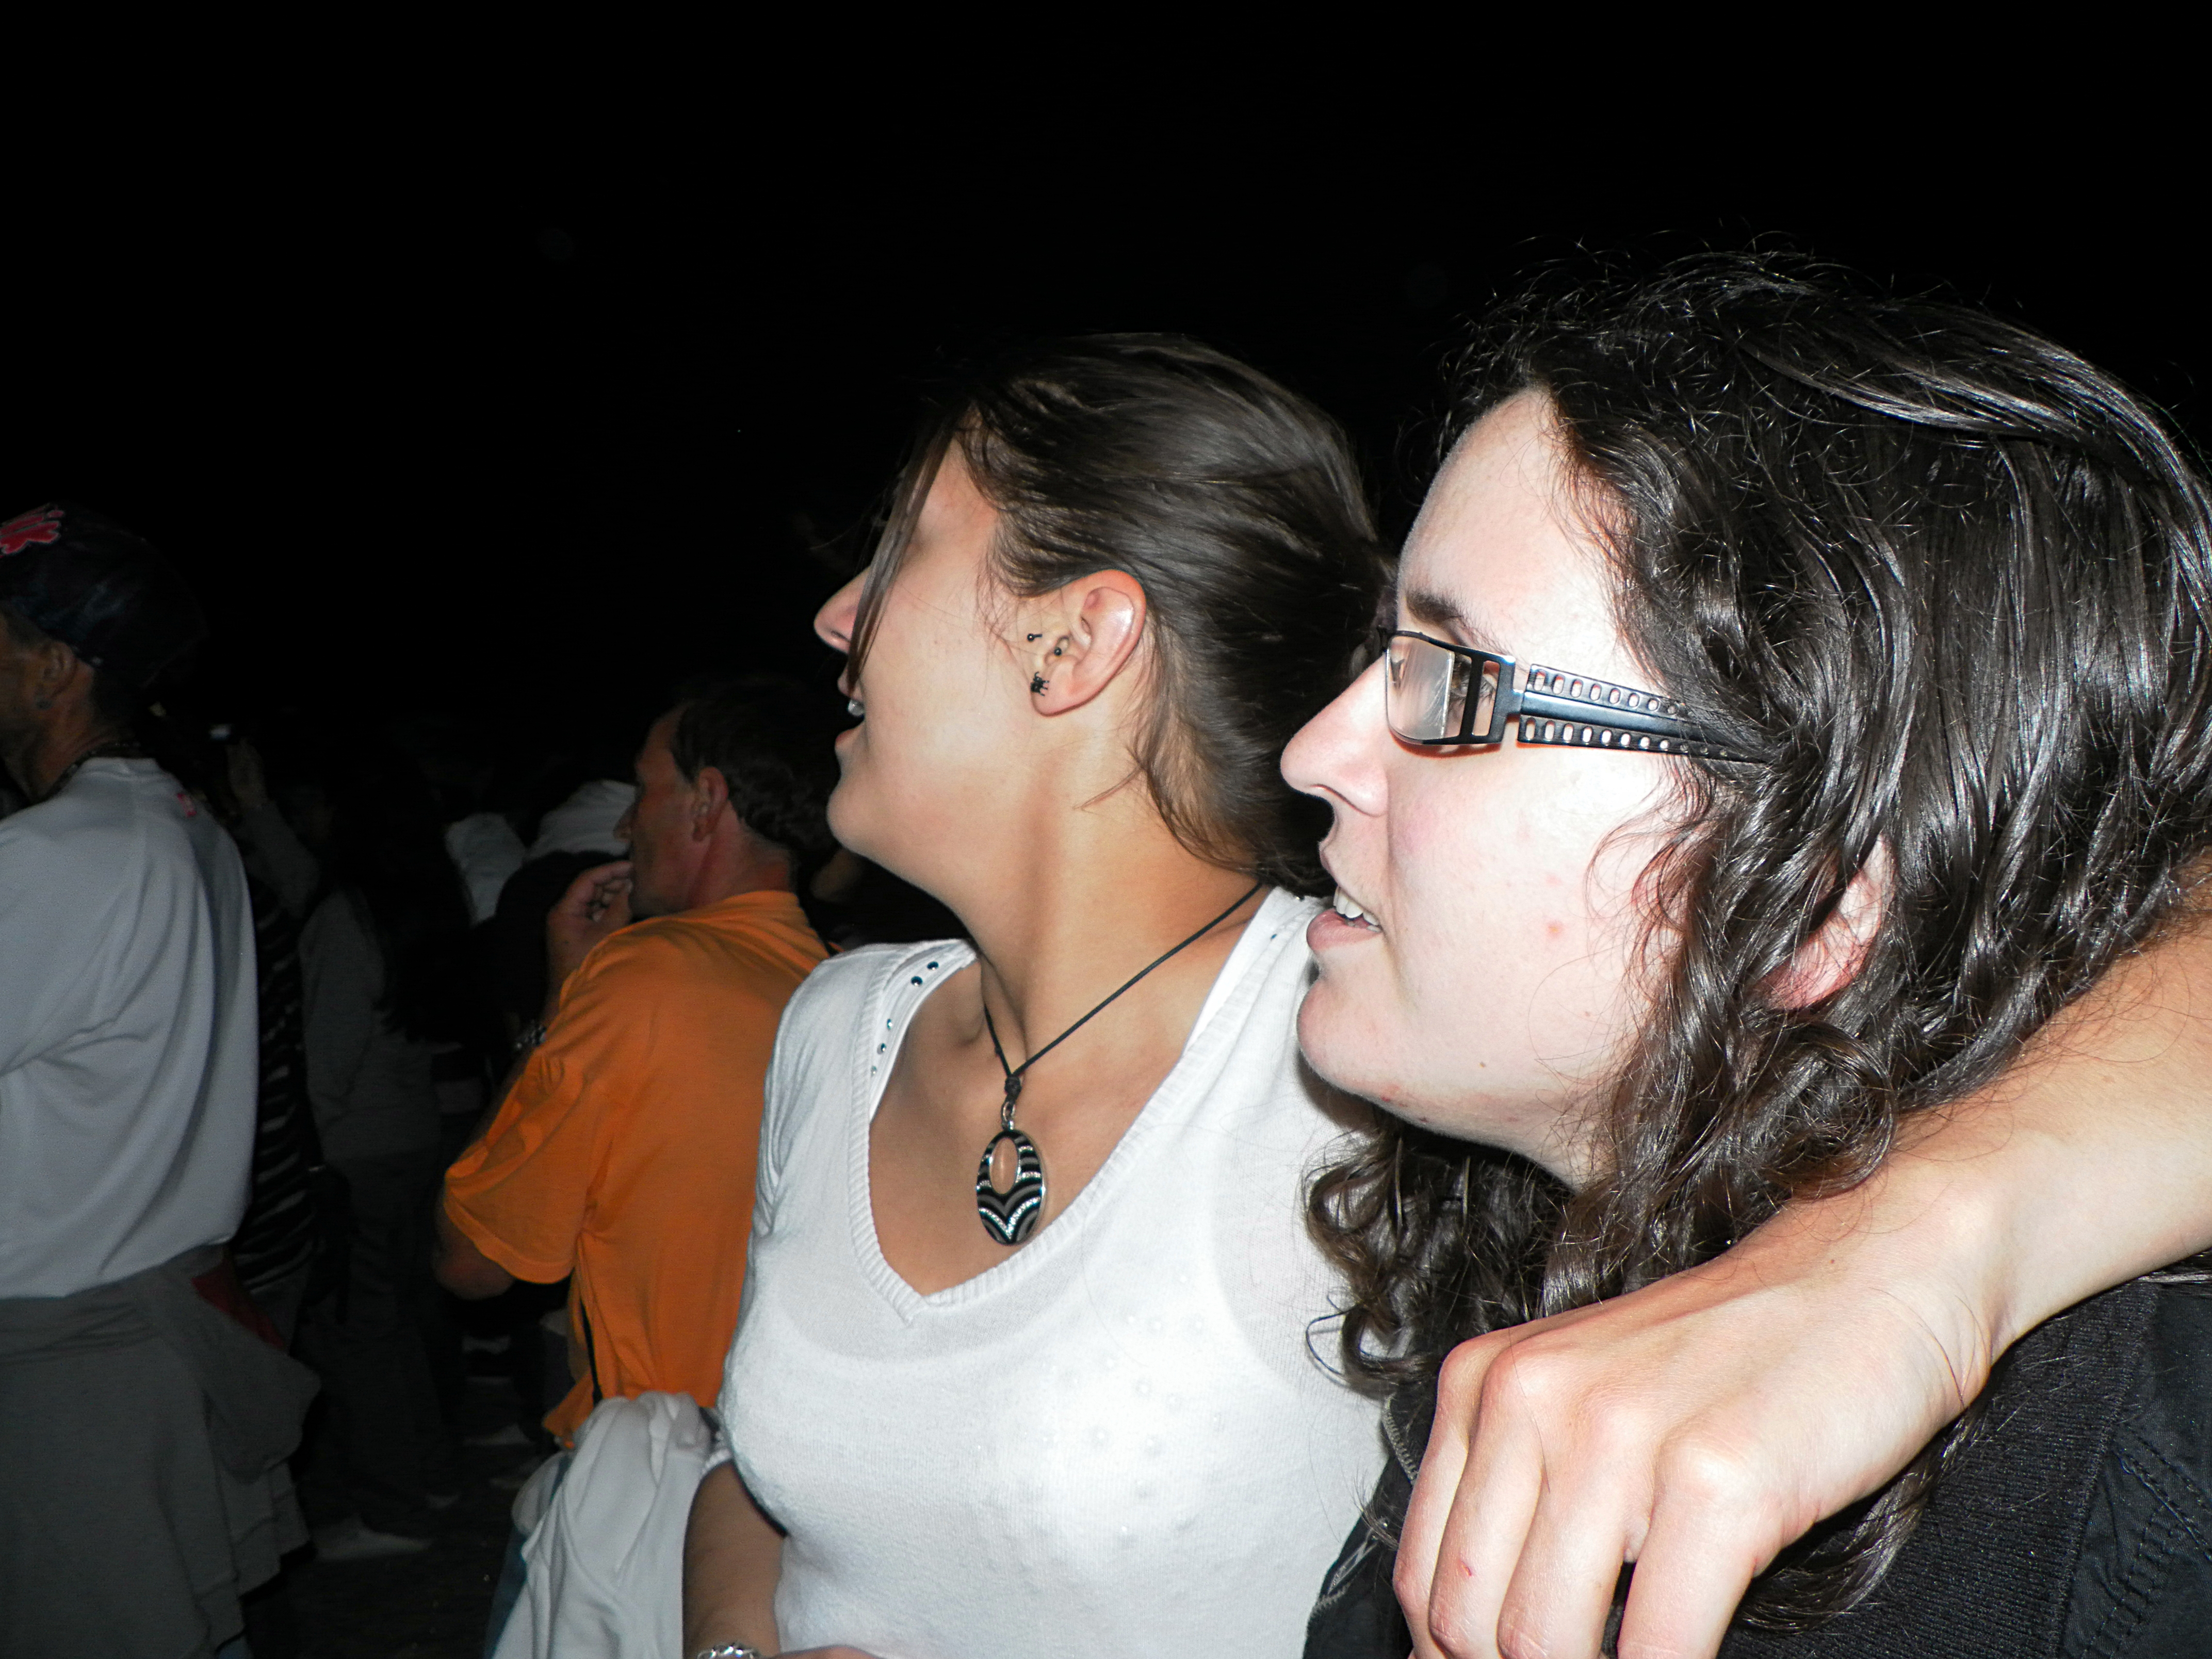
person, fun, nightclub, ggl1, interaction, human action